Piano & a Microphone Tour

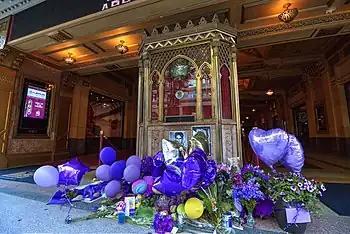
A makeshift memorial for Prince at the Fox Theatre in Atlanta, April 24. The theater was the site of Prince's last performance before his death on April 21.

Prince was also scheduled to perform in the UK, including the Theatre Royal Drury Lane in London, Glasgow, and Birmingham. However, these were cancelled due to ticket touts and the Paris attacks.